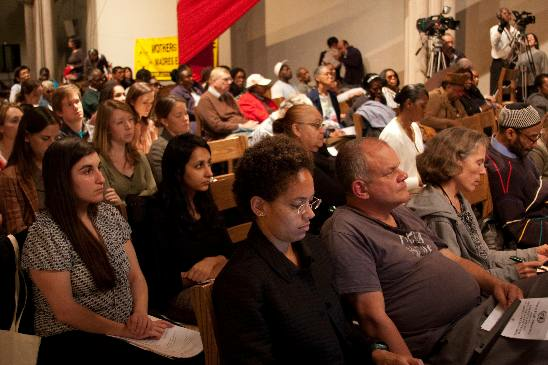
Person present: Yes